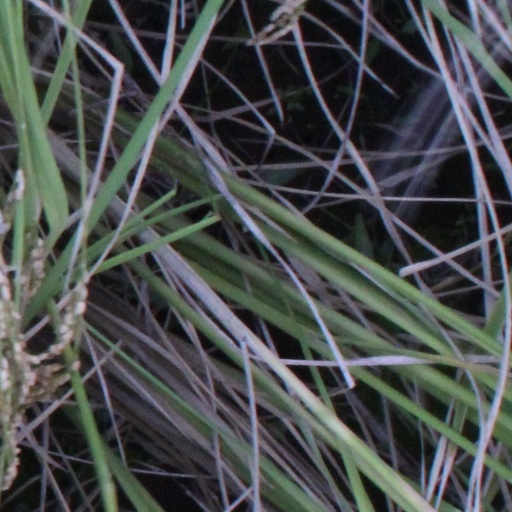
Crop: rice